Sky position (RA, Dec in degrees): 230.535, -0.0478
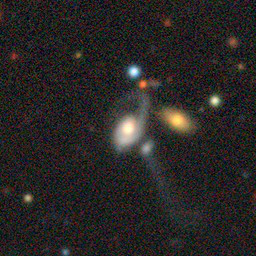
Galaxy morphology: Disturbed Galaxies